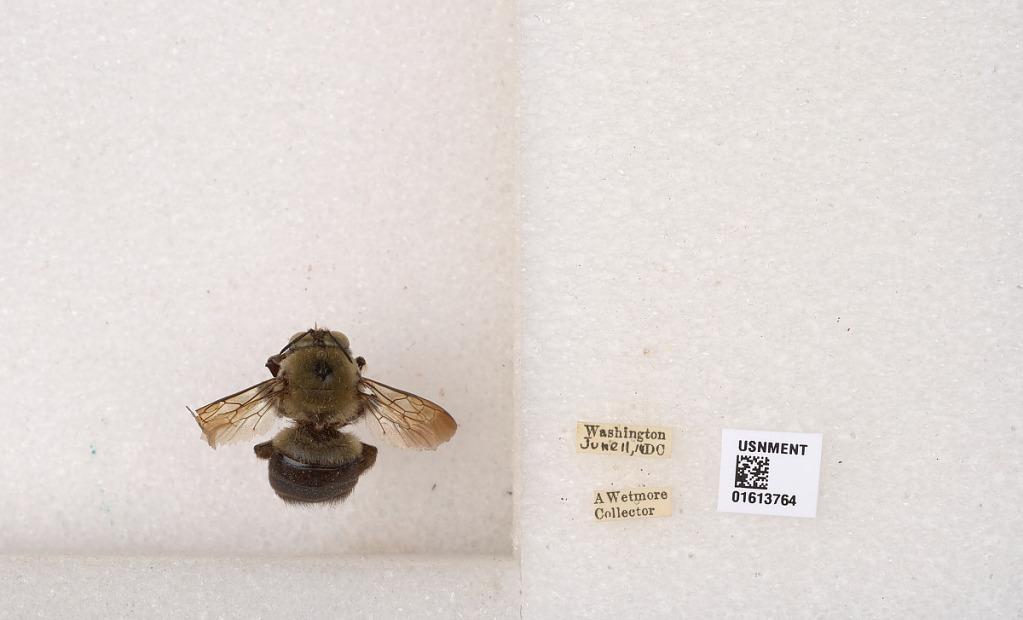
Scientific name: Xylocopa (Xylocopoides) virginica virginica (Linnaeus)
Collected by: A. Wetmore
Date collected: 1914-6-11
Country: United States
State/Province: Washington, D.C.
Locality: Washington, D. C.